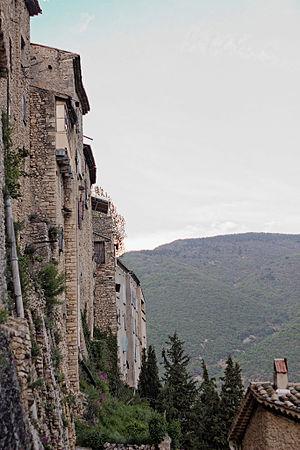
Montbrun-les-Bains façades des maisons formant fortification
Montbrun-les-Bains est une commune française située dans le département de la Drôme en région Auvergne-Rhône-Alpes. La commune fait partie du Parc naturel régional des Baronnies provençales créé en 2015.